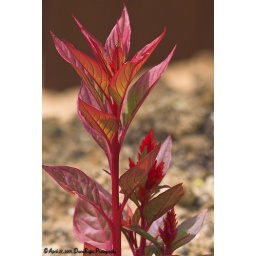
Photo taken 4/27/09One of the flowers in my flower &amp;amp; rock garden